Okinawa Prefecture

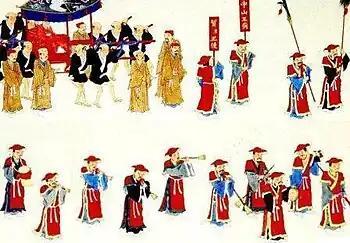
A depiction of the 1710 Ryukyuan mission to Edo

The prehistoric history of Okinawa differs significantly from that of mainland Japan. Prior to written records, it is generally divided into two periods: the Paleolithic era and the Shellmidden period (Kaizuka period). The earliest evidence of human activity in Okinawa includes the Yamashita Cave Man, dating back approximately 32,000 years, and the Minatogawa Man from around 18,000 years ago. In 2012, the world's oldest known fishhook was discovered in the Sakitari Cave site in Nanjo City, Okinawa Prefecture.